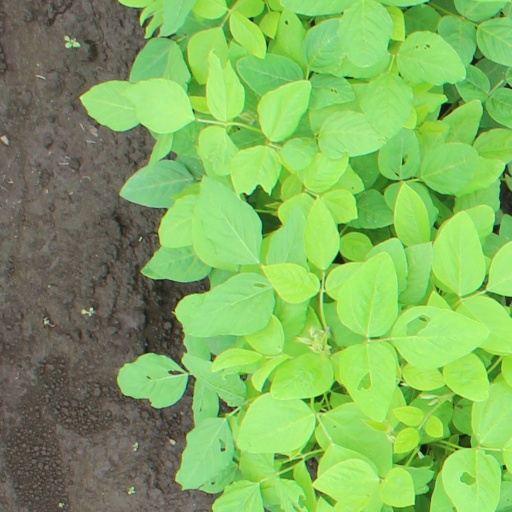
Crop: soybean